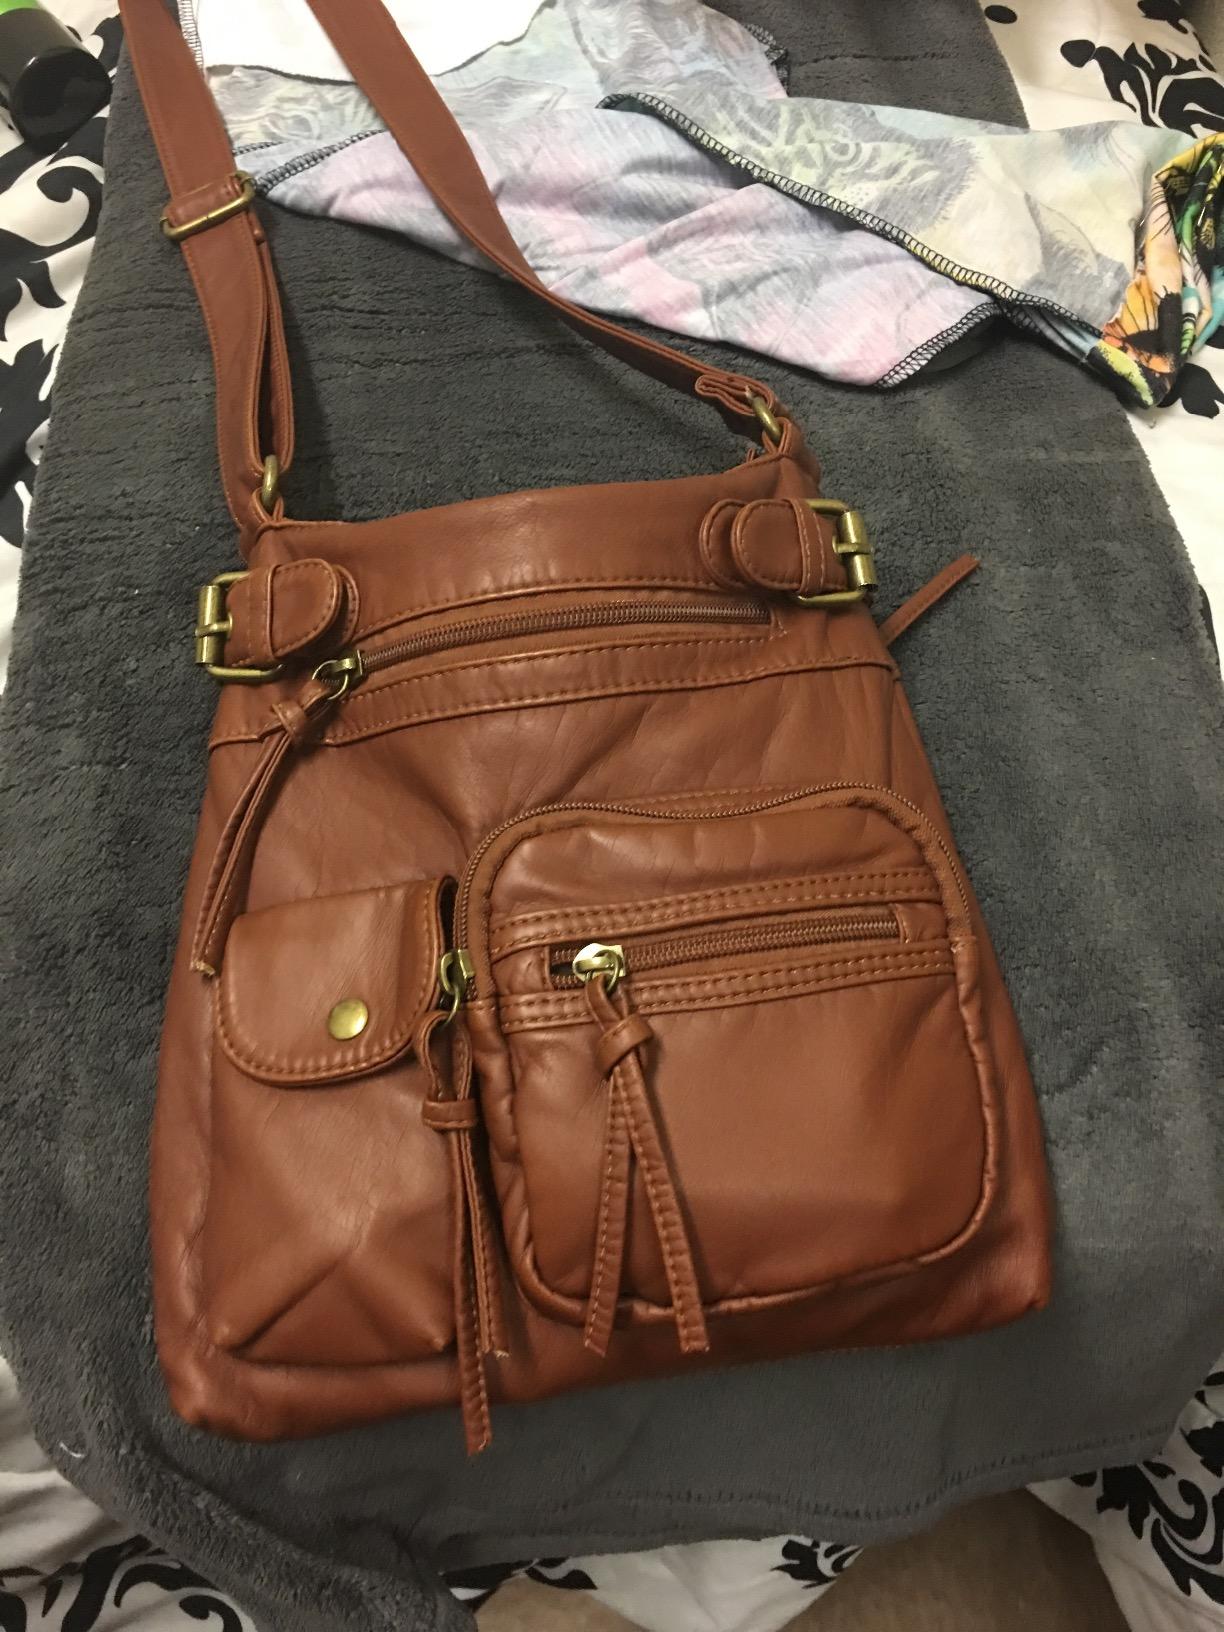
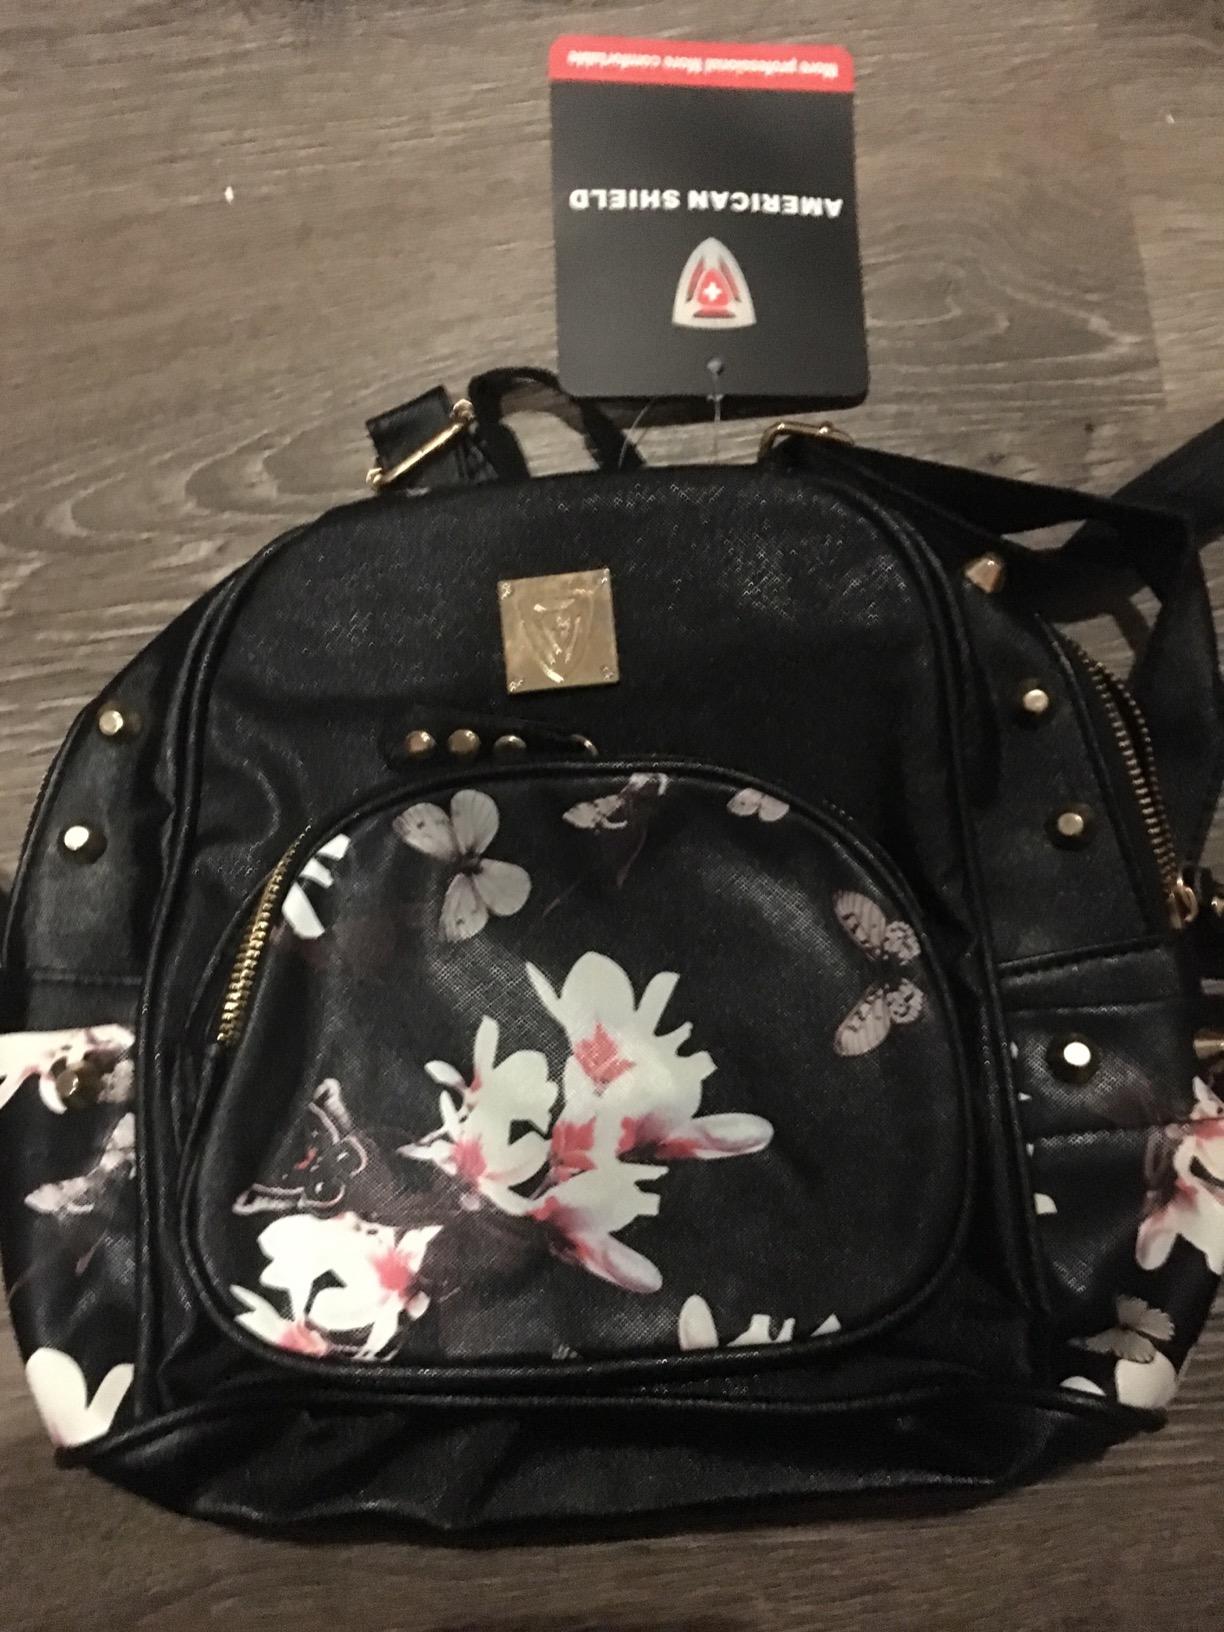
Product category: accessories_handbag
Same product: no